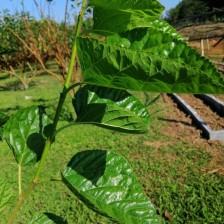
Variety: BlackOodTurkey